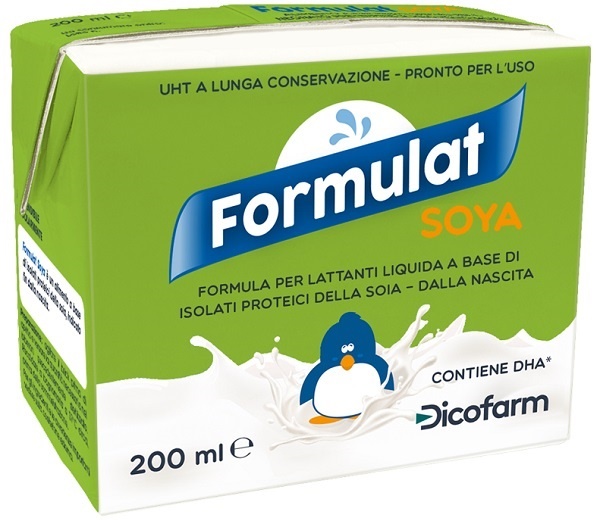
Formulat soya liquido 3 brik 200 ml
Formulat SOYA Descrizione Formula per lattanti liquida a base di isolati proteici della soia, dalla nascita. Formulat Soya è un alimento a base di isolati proteici della soia, indicato fin dalla nascita. Ingredienti Acqua; sciroppo di glucosio disidratato, grassi e oli vegetali [olio vegetale strutturato (Betapol: trigliceridi strutturati), olio di colza, olio di girasole]; proteine di soia , emulsionante: mono e digliceridi degli acidi grassi; minerali (sali di calcio dell'acido ortofosforico, cloruro di potassio, carbonato di calcio, sali di sodio dell'acido ortofosforico, sali di magnesio dell'acido ortofosforico, sali di potassio dell'acido ortofosforico, cloruro di sodio, idrossido di potassio, carbonato di magnesio, solfato ferroso, solfato di zinco, selenito di sodio, solfato rameico, ioduro di potassio); maltodestrine, olio di pesce ad alto contenuto di DHA, vitamine [acido L-ascorbico, acetato di DL-alfa-tocoferile, colecalciferolo, nicotinamide, acetato di retinile, D-pantotenato, calcio; D-biotina, cianocobalamina, riboflavina, cloridrato di tiamina, acido folico (acido pteroil-monoglutammico), fillochinone (fitomenadione), cloridrato di piridossina]; antiossidanti (lecitina di colza, palmitato di L-ascorbile, estratto ricco di tocoferolo,); cloruro di colina, taurina, inositolo, L-carnitina. Caratteristiche nutrizionali Valori medi per 100 ml Energia 287,6 kJ 68,7 kcal Grassi di cui saturi monoinsaturi polinsaturi acido linoleico acido alfa-linolenico DHA 3,5 g 0,95 g 1,5 g 0,7 g 500 mg 45 mg 20 mg Carboidrati di cui zuccheri 7,7 g 2 g Fruttoligosaccaridi 0,3 g 2'-fucosillattosio 0,12 g Proteine 1,6 g Sodio 24 mg Calcio 55 mg Rame 55 mcg Ferro 1 mg Potassio 75 mg Magnesio 7 mg Manganese 25 mcg Fosforo 39 mg Zinco 0,7 mg Cloruro 53 mg Fluoruro 31 mcg Iodio 15 mcg Selenio 3,4 mcg Vitamina A 60 mcg-RE Vitamina E 1,1 mg alfa-TE Vitamina C 11 mg Tiamina 68 mcg Riboflavina 95 mcg Niacina 0,6 mg Acido pantotenico 0,4 mg Vitamina B6 39 mcg Biotina 1,7 mcg Folato 19 mcg-DFE Vitamina B12 0,2 mcg Vitamina D 1,5 mcg Vitamina K 4 mcg Colina 24 mg Inositolo 4,1 mg Taurina 4,5 mg L-carnitina 1,2 mg Osmolarità 200 mOsm/L Modalità d'uso Agitare il brick prima di aprirlo e versare la quantità necessaria nel biberon precedentemente sterilizzato. Riscaldare a bagnomaria a 37°C circa, prima della somministrazione. Avvertenze Il latte materno è l'alimento ideale per il lattante. Qualora l'allattamento al seno non sia possibile o sufficiente, è possibile ricorrere, su consiglio del pediatra, ad un latte formulato. La quantità di Formulat Soya da somministrare per pasto ed il numero dei pasti devono essere stabiliti esclusivamente dal pediatra. Conservazione Conservare in luogo fresco e asciutto, evitare l'esposizione a fonti di calore localizzate e ai raggi solari. La data di scadenza si riferisce al prodotto correttamente conservato, in confezione integra. Validità a confezionamento integro: 12 mesi. Dopo l'apertura del brick, conservare il prodotto in frigorifero e consumarlo entro 24 ore. Non riutilizzare il latte eventualmente avanzato nel biberon dopo la poppata. Una preparazione o conservazione non corretta può comportare rischi per la salute. Formato 3 brick da 200 ml
Brand: Formulat
Category: Baby & Toddler > Nursing & Feeding > Baby & Toddler Food > Baby Formula > Soy Formula